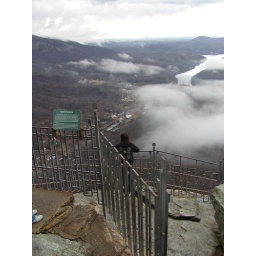
We visited Chimeny rock park in NC. It had the most amazing views on the mountains